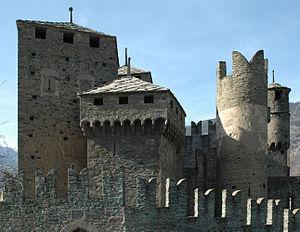
Le château de Fénis est l'un des plus connus de la Vallée d'Aoste, de style médiéval.